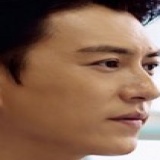
diễn viên Cận Đông